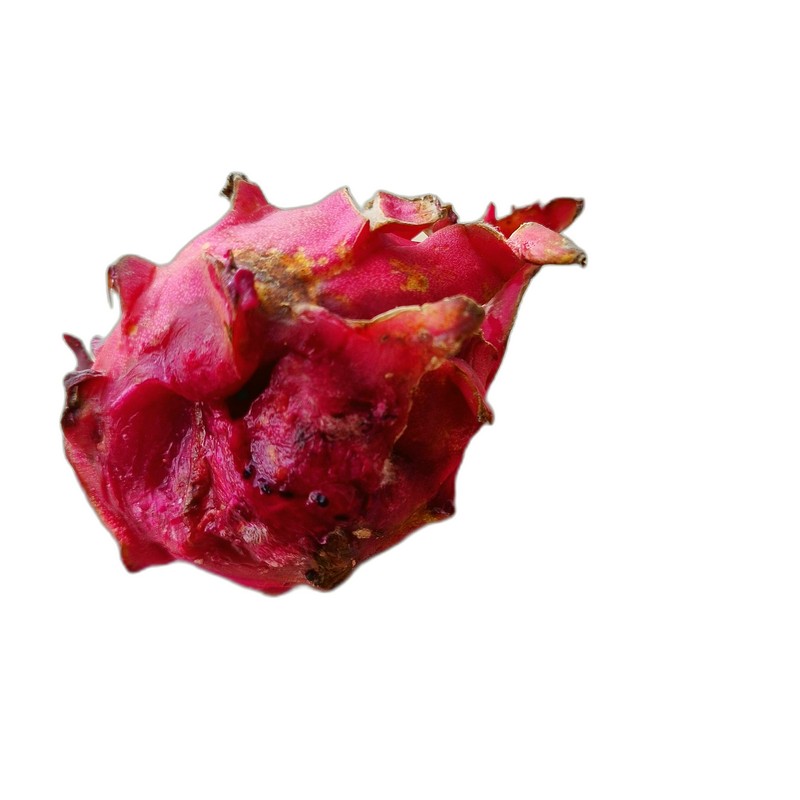
Label: Defect Dragon Fruit